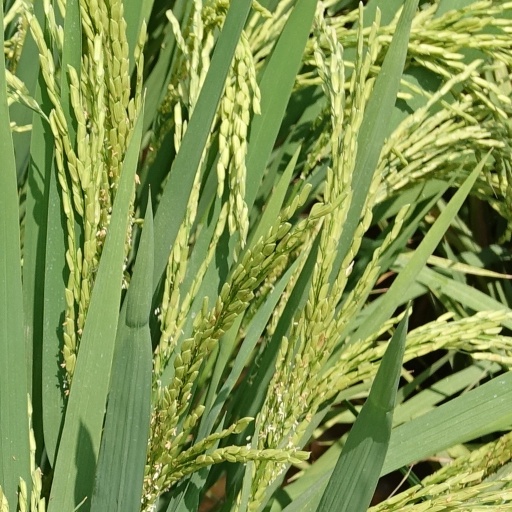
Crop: rice